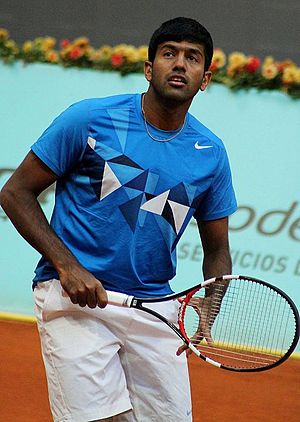
Rohan Bopanna
Rohan Bopanna er en indisk tennisspiller. Han repræsenterede sit land under Sommer-OL 2012 i London, hvor han blev slået ud i anden runde i double.